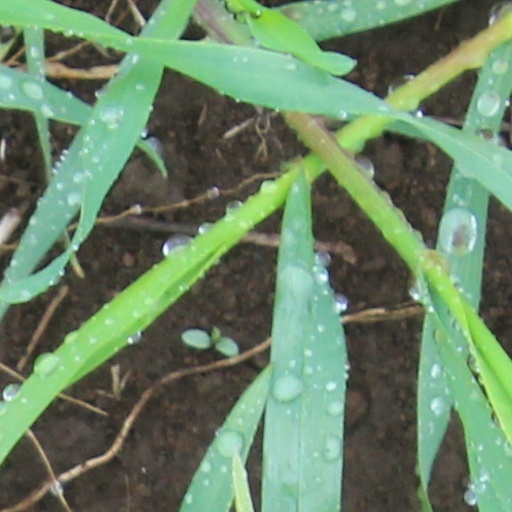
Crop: wheat